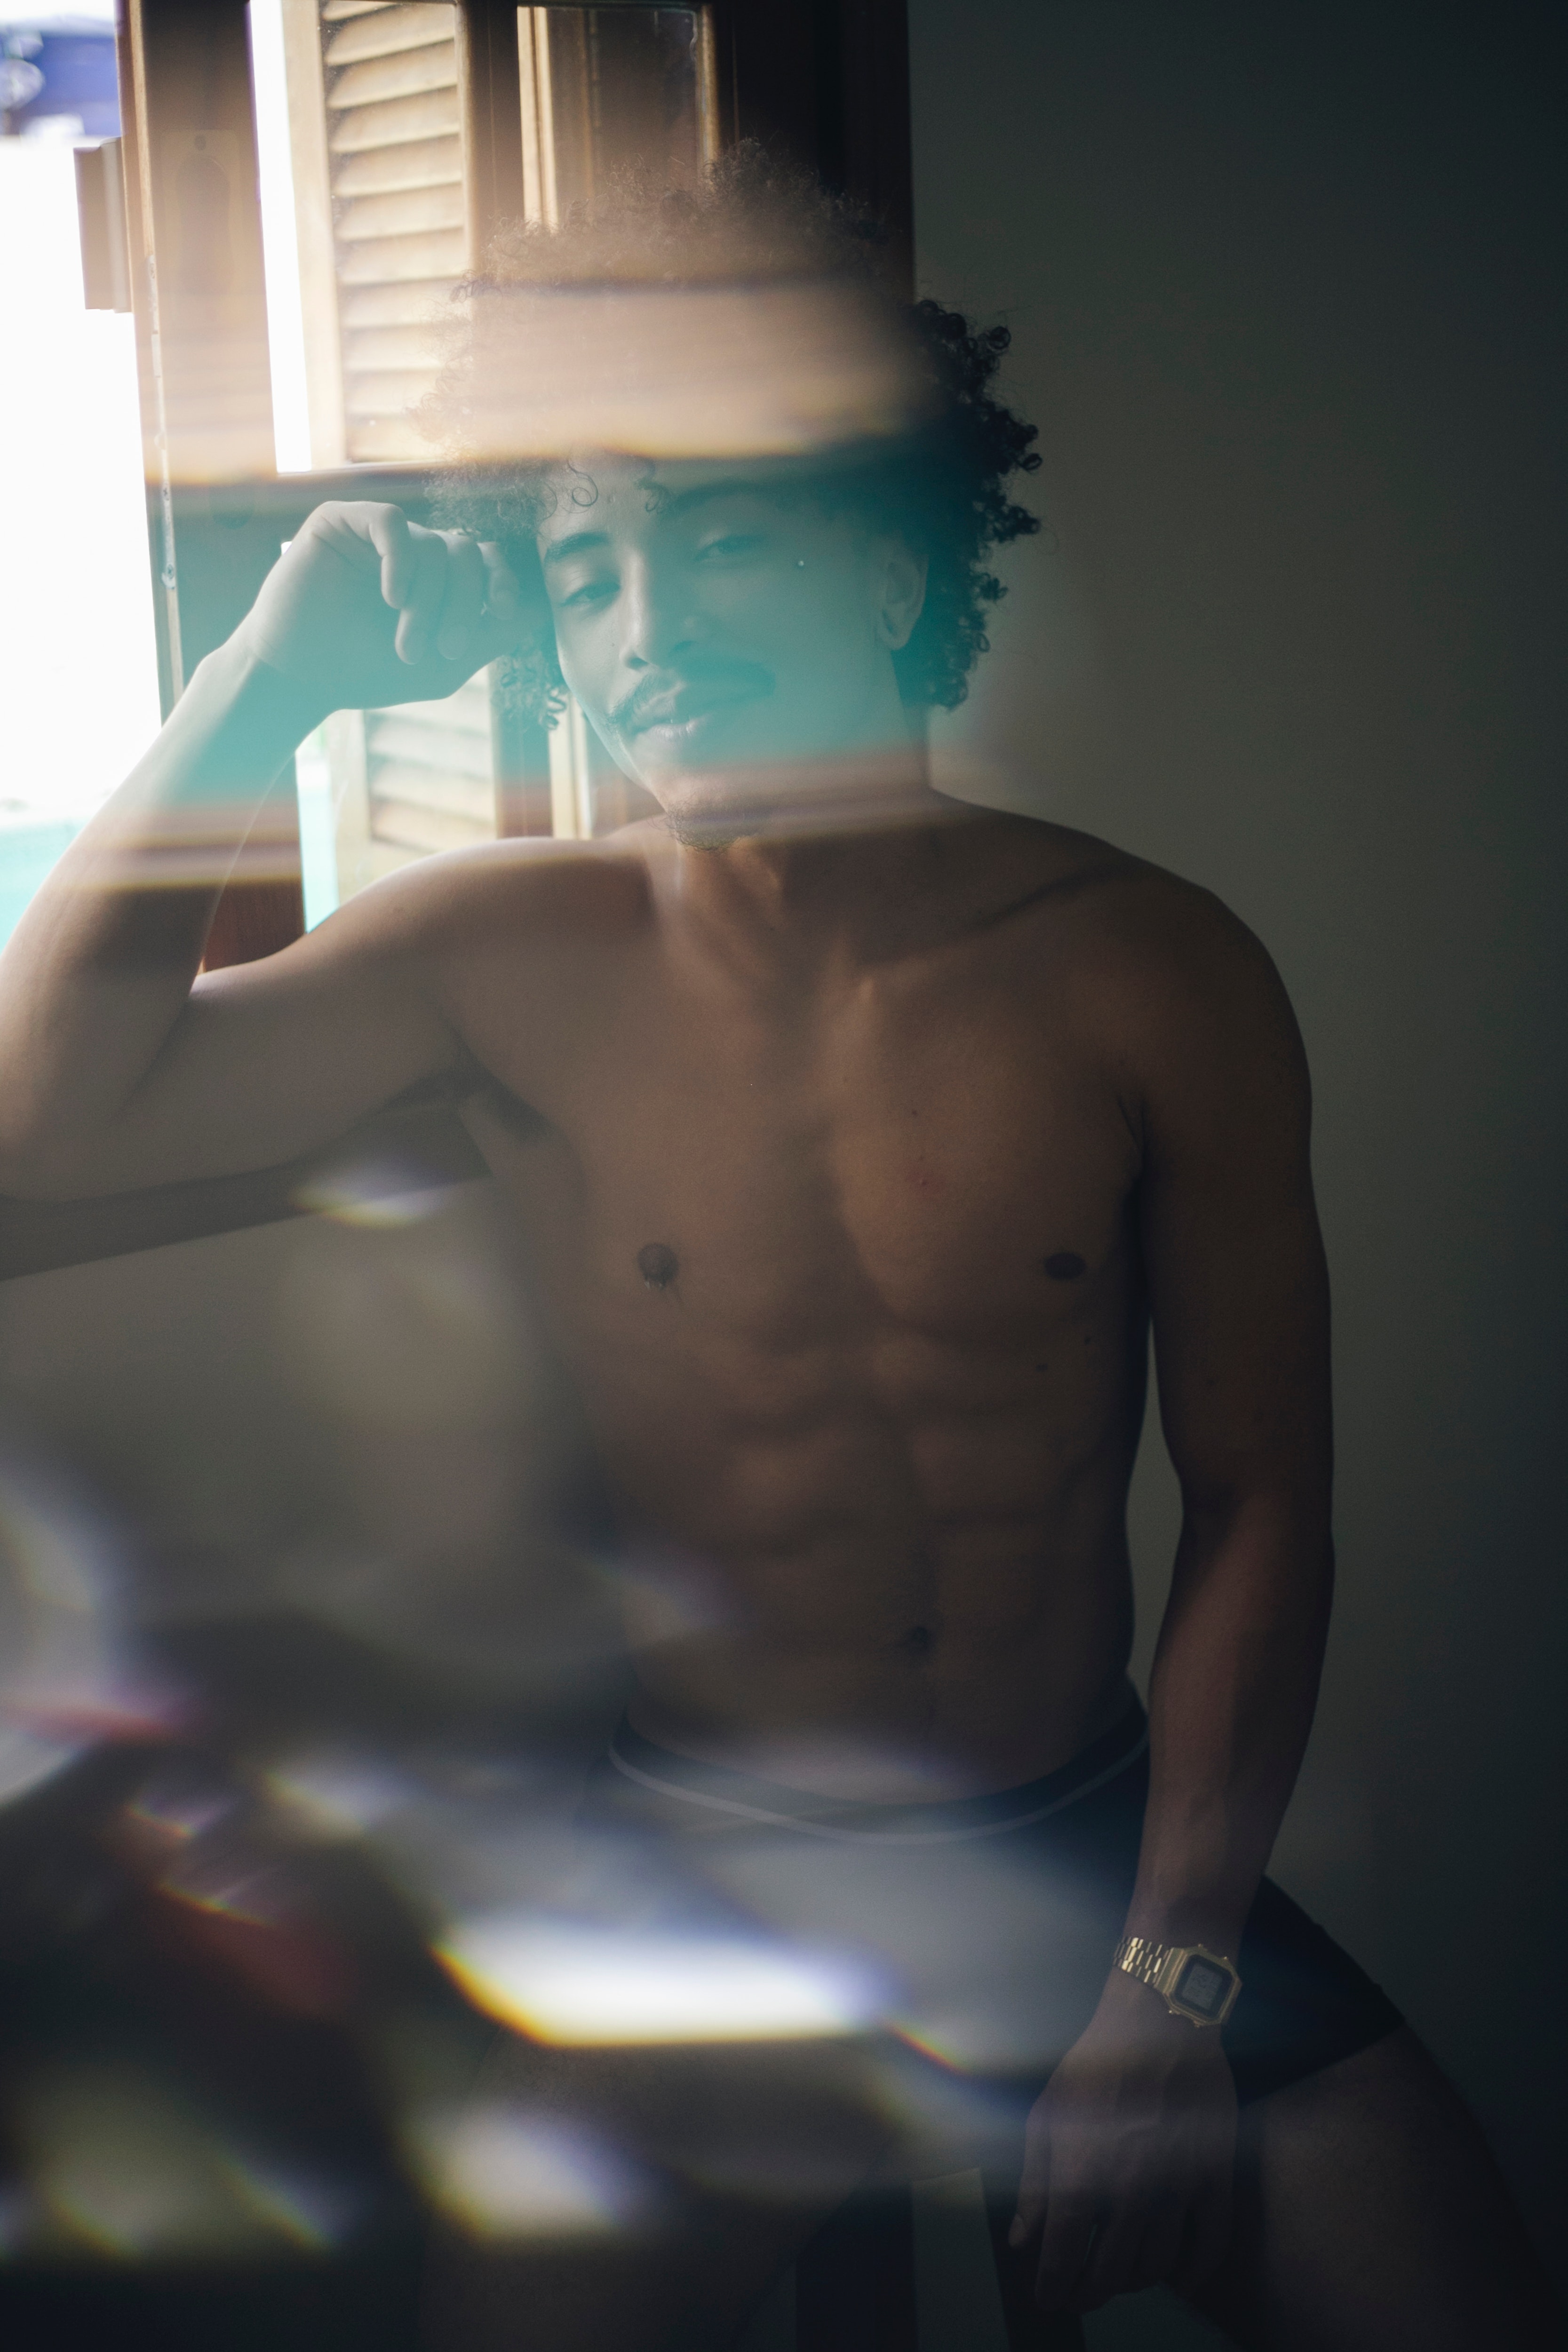
blue, Barechested, shoulder, muscle, chest, arm, joint, trunk, human body, hand, photography, back, room, neck, abdomen, jaw, selfie, flesh